Outback Revenge

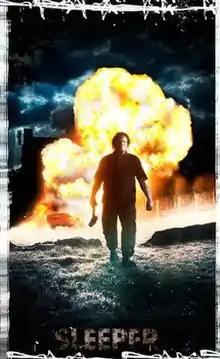

HorrorNews.net gave "Sleeper" a favorable review, writing that "Even though "Sleeper" sounds like films most of us have seen hundreds of times it still finds a way to knock its viewer on their head. The film simply flows and there isn’t really any slow moments, Resnick gets free and proceeds to tear through the town."